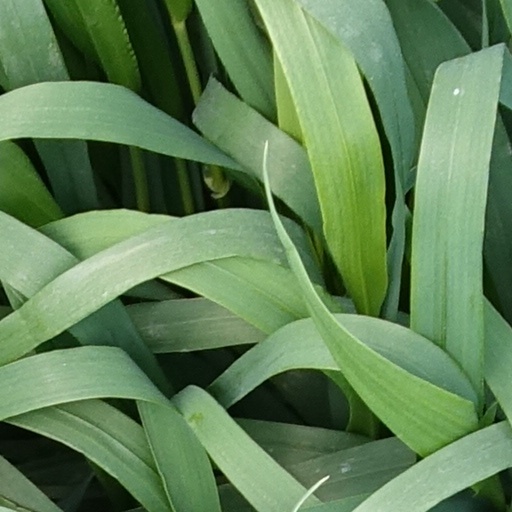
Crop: wheat